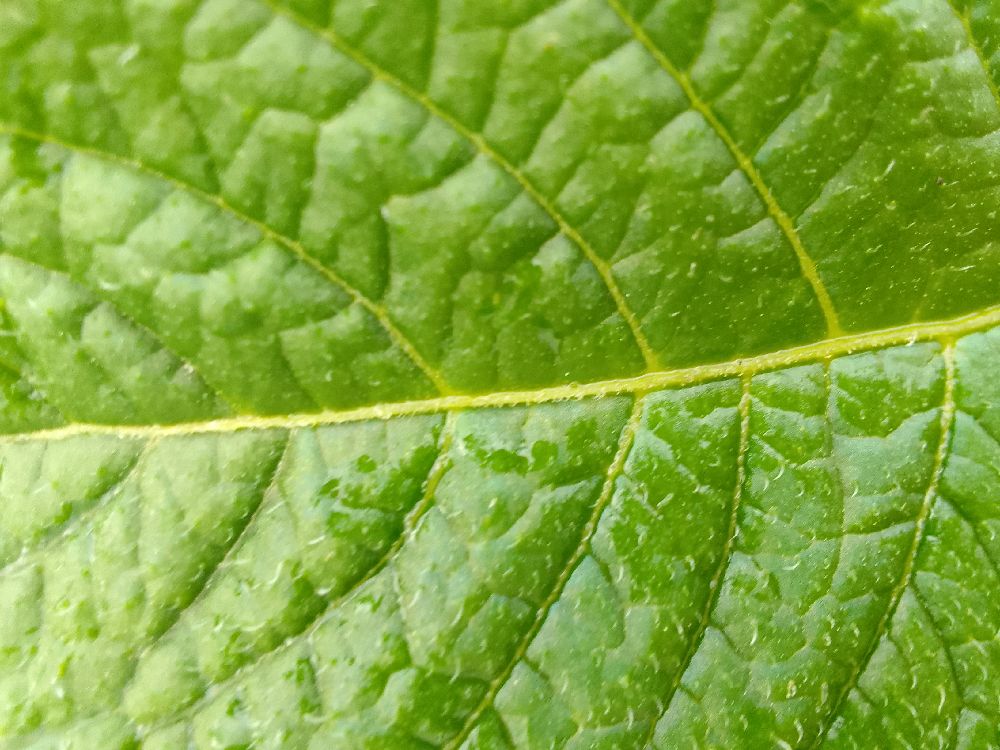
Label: Healthy